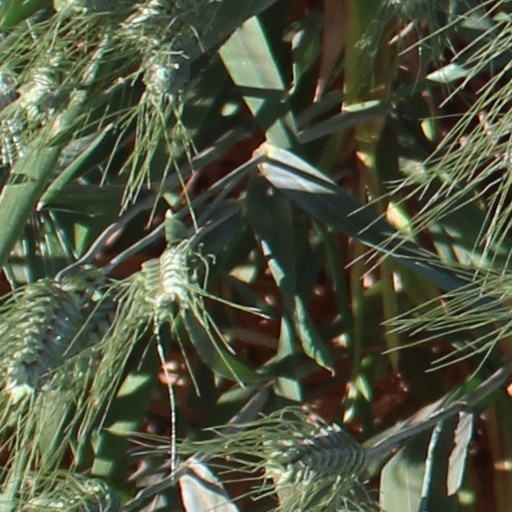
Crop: wheat